Wernigerode

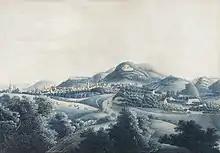
Friedrich August Schmidt: Stadt Wernigerode vom Eisenberg, Wernigerode around 1820,

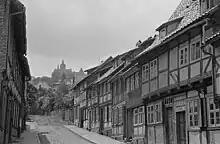
Wernigerode in 1951

Wernigerode was the capital of the medieval County of Wernigerode and Stolberg-Wernigerode. In 1815, after the Napoleonic Wars, it became part of the Prussian Province of Saxony. The Hasseröder brewery was founded in Wernigerode in 1872.